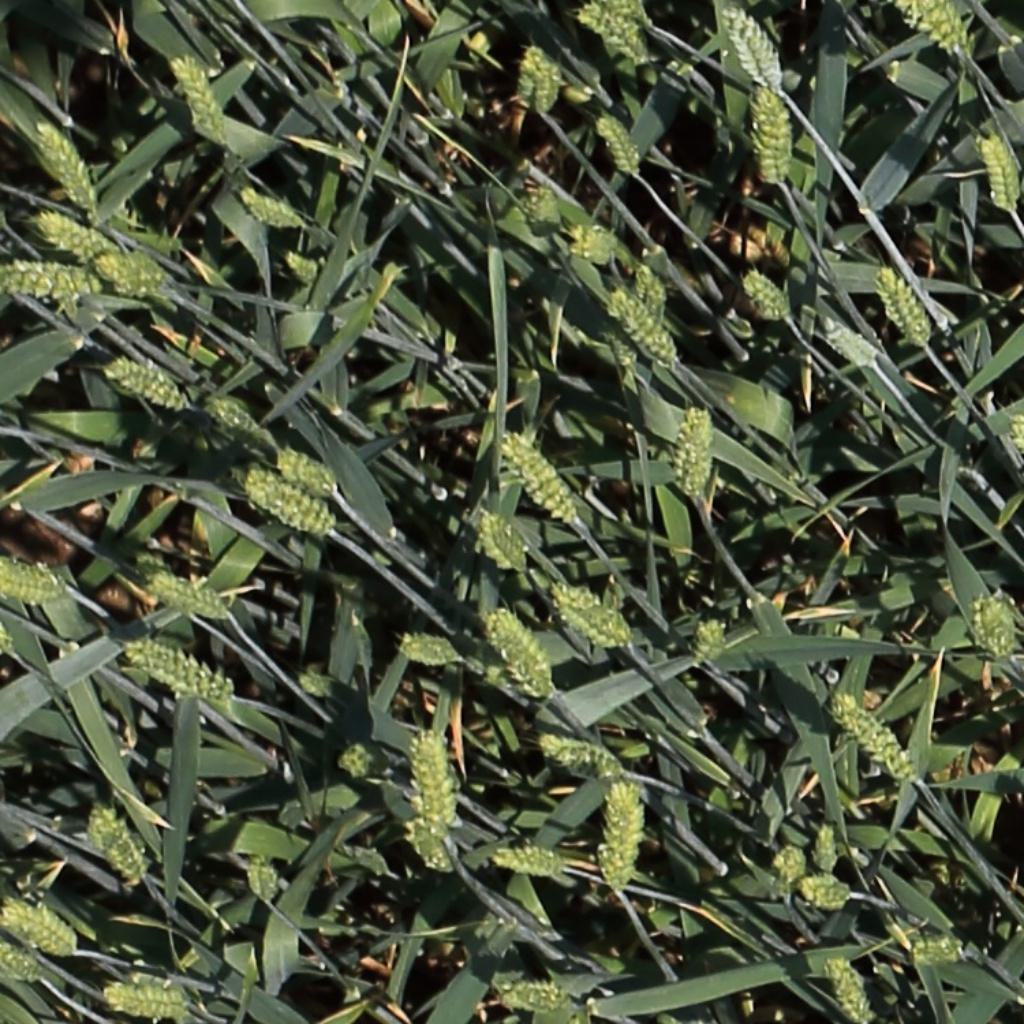
Country: Switzerland
Location: Usask
Wheat development stage: Filling